Question: Please indicate a possible affordance area of the boxing_punching_bag that can be used for punching
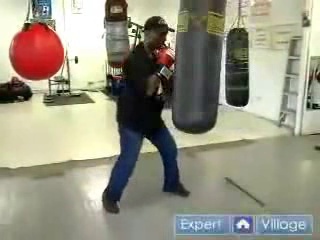
Answer: [103.5, 3, 129.5, 67]